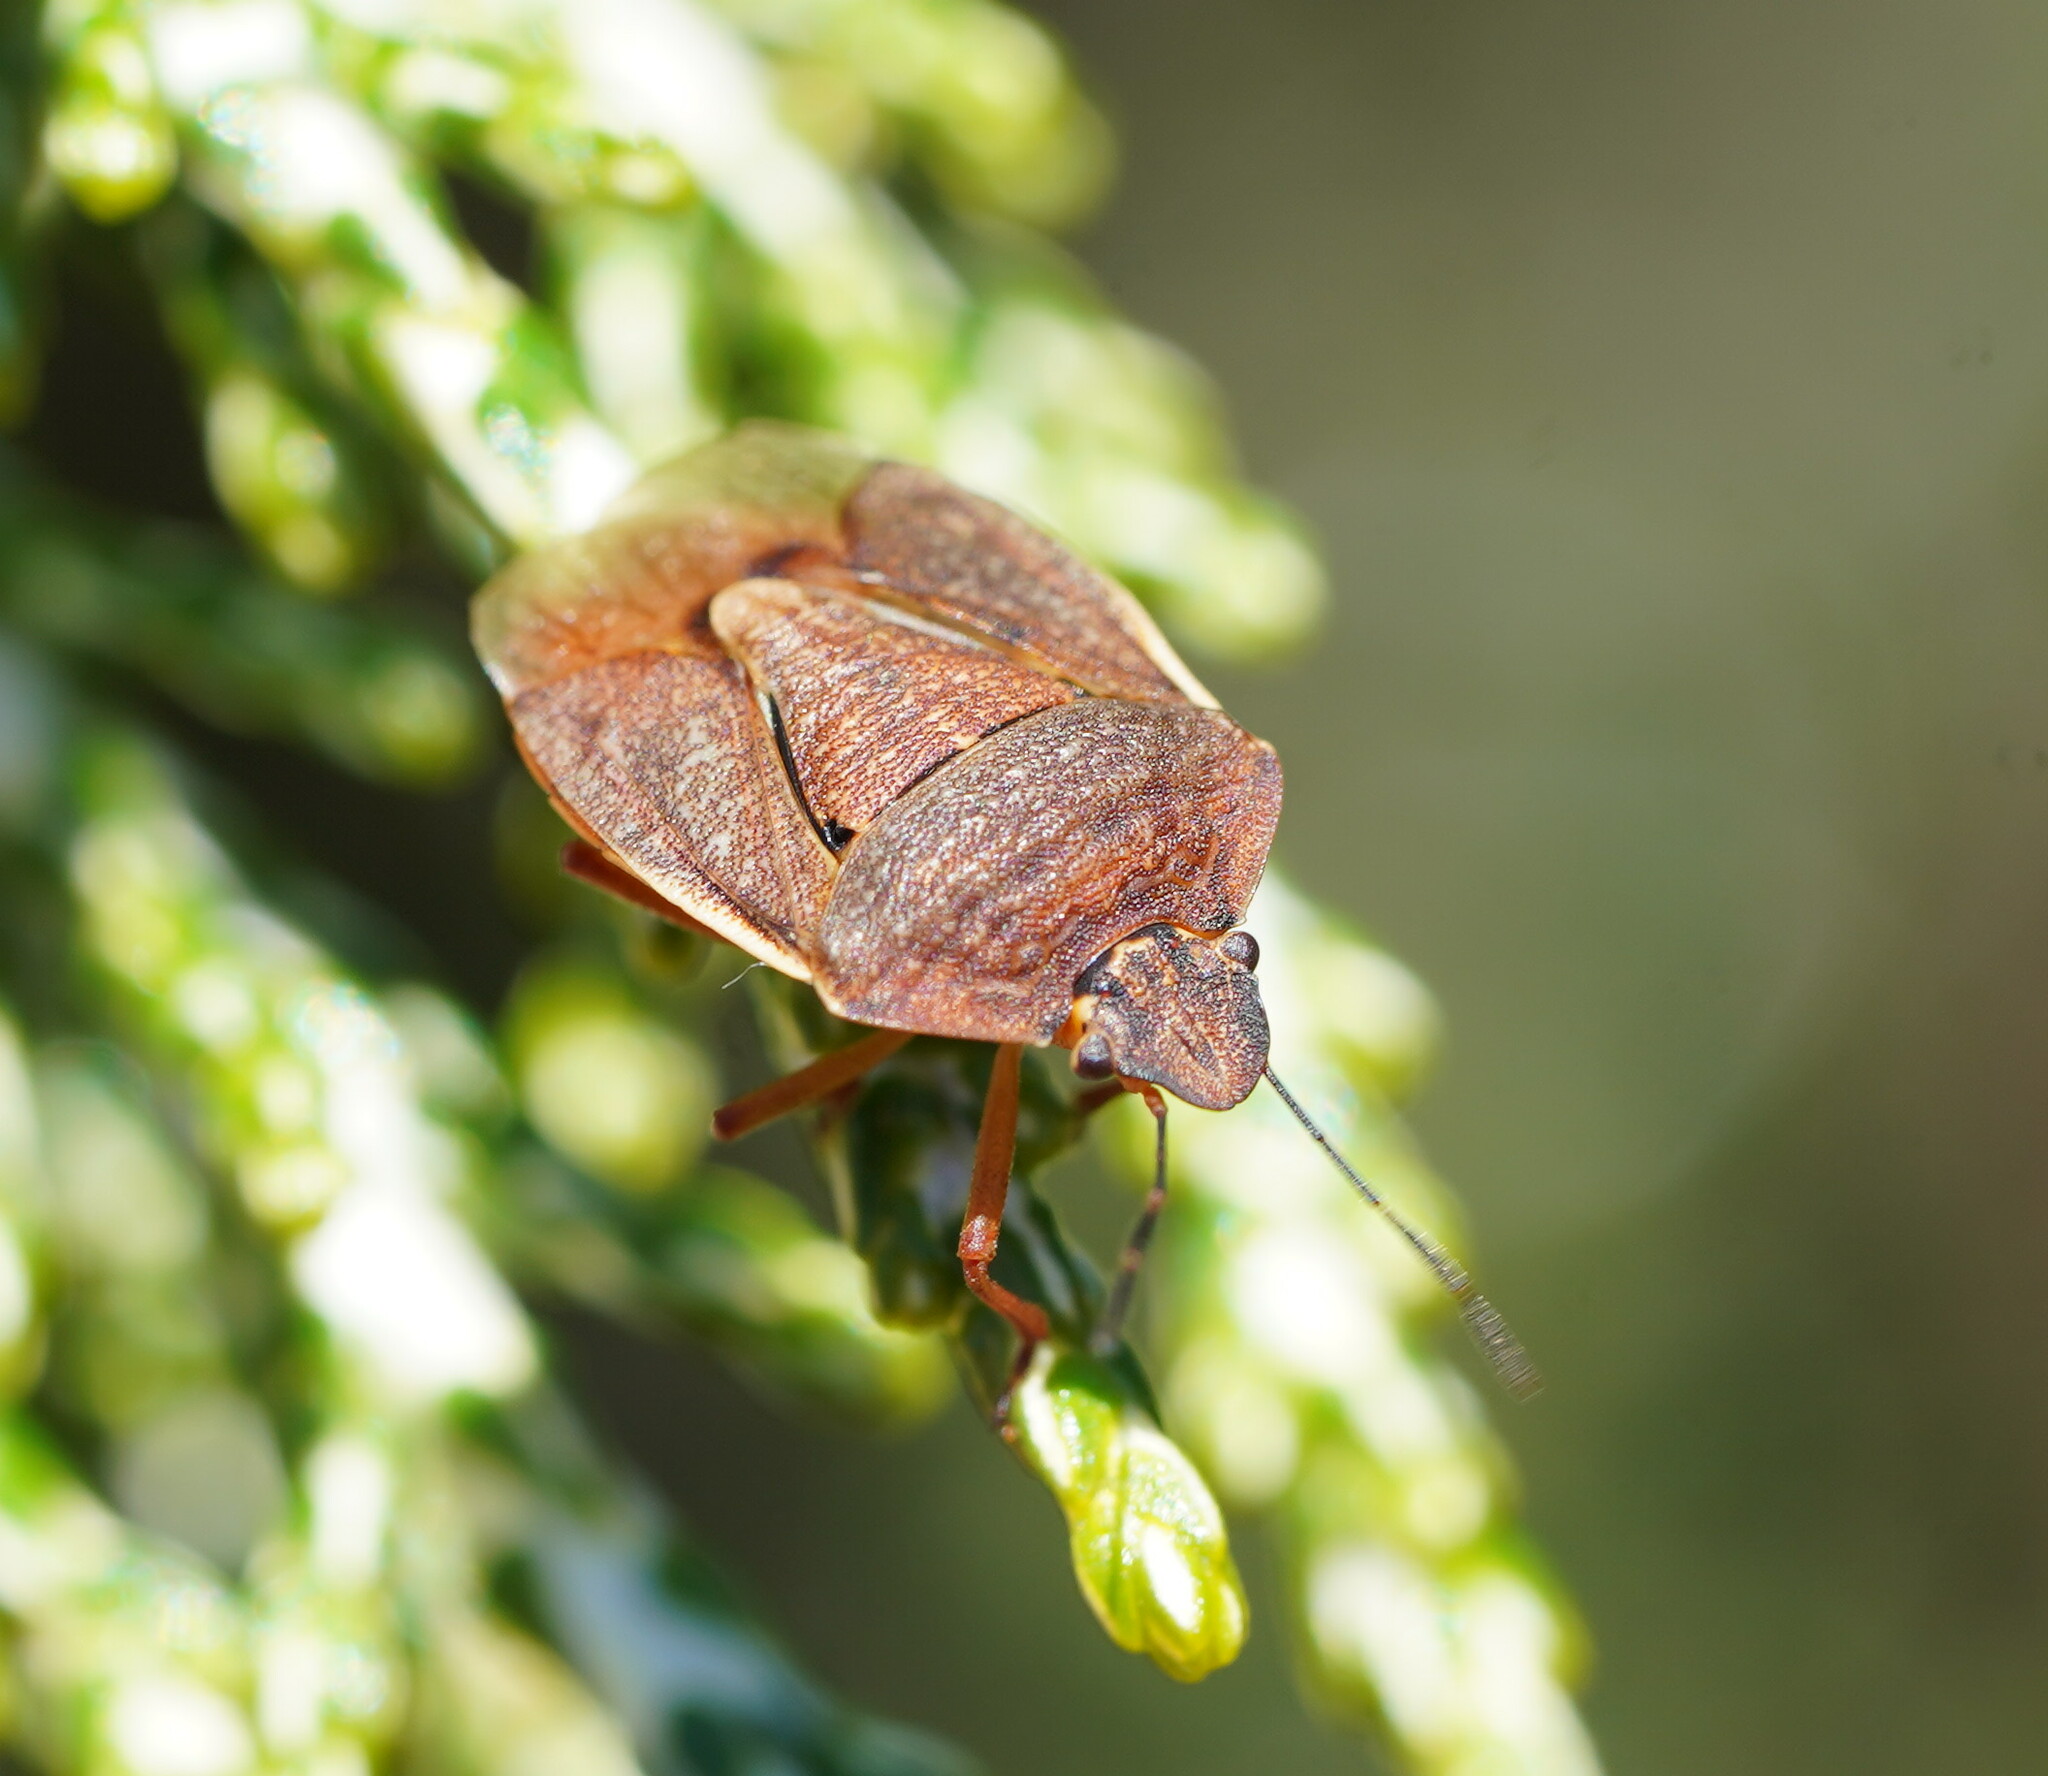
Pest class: stink_bug